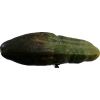
Label: cucumber